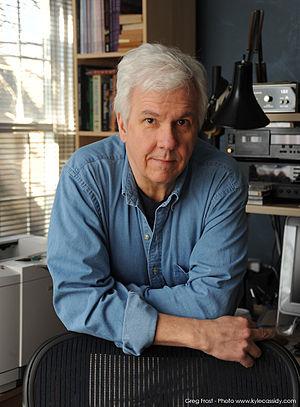
Gregory Frost, né le 13 mai 1951, est un auteur américain de science-fiction et fantasy, vivant en Pennsylvanie.